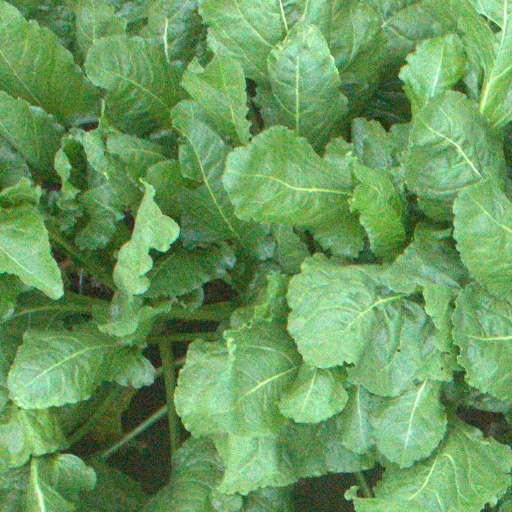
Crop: sugar beet